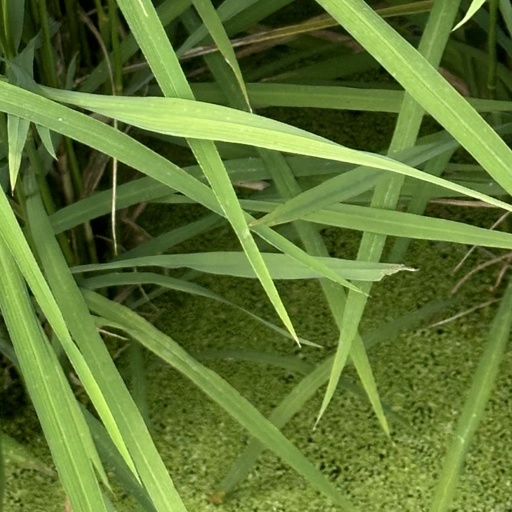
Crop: rice